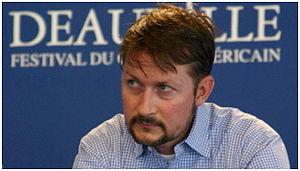
Todd Field est un acteur, réalisateur, producteur, scénariste et compositeur américain né le 24 février 1964 à Pomona en Californie aux États-Unis.